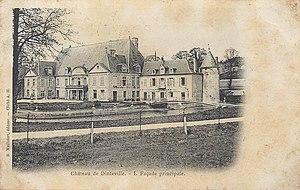
Carte postale du château de Dinteville
Dinteville est une commune française située dans le département de la Haute-Marne, en région Grand Est.